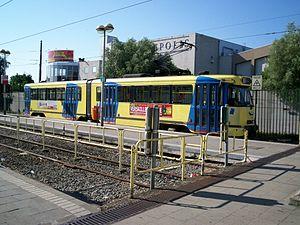
Vue générale d'un PCC 7700 de la ligne 51 à Heysel
La ligne 51 du tramway de Bruxelles est une ligne de tramway mise en service le 30 juin 2008, qui relie Van Haelen au Stade.